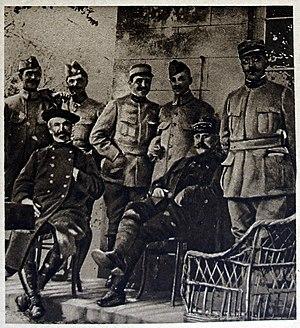
publié dans le journal ""le miroir."
Ernest Jacques Barbot, né le 19 août 1855 à Toulouse et mort le 10 mai 1915 Villers-Châtel, est un officier général français. C'est l'un des 42 généraux français morts au combat durant la Première Guerre mondiale.